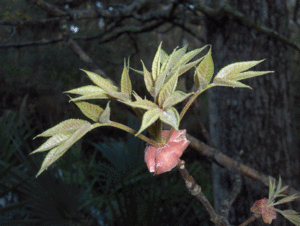
Le Caryer glabre ou Caryer des Pourceaux, est une espèce d'arbres de la famille des Juglandaceae et du genre Carya. L’arbre est commun à l’est des États-Unis et au sud du Canada. Souvent mélangé à des chênes, il est courant dans les forêts de type oak-hickory forest.